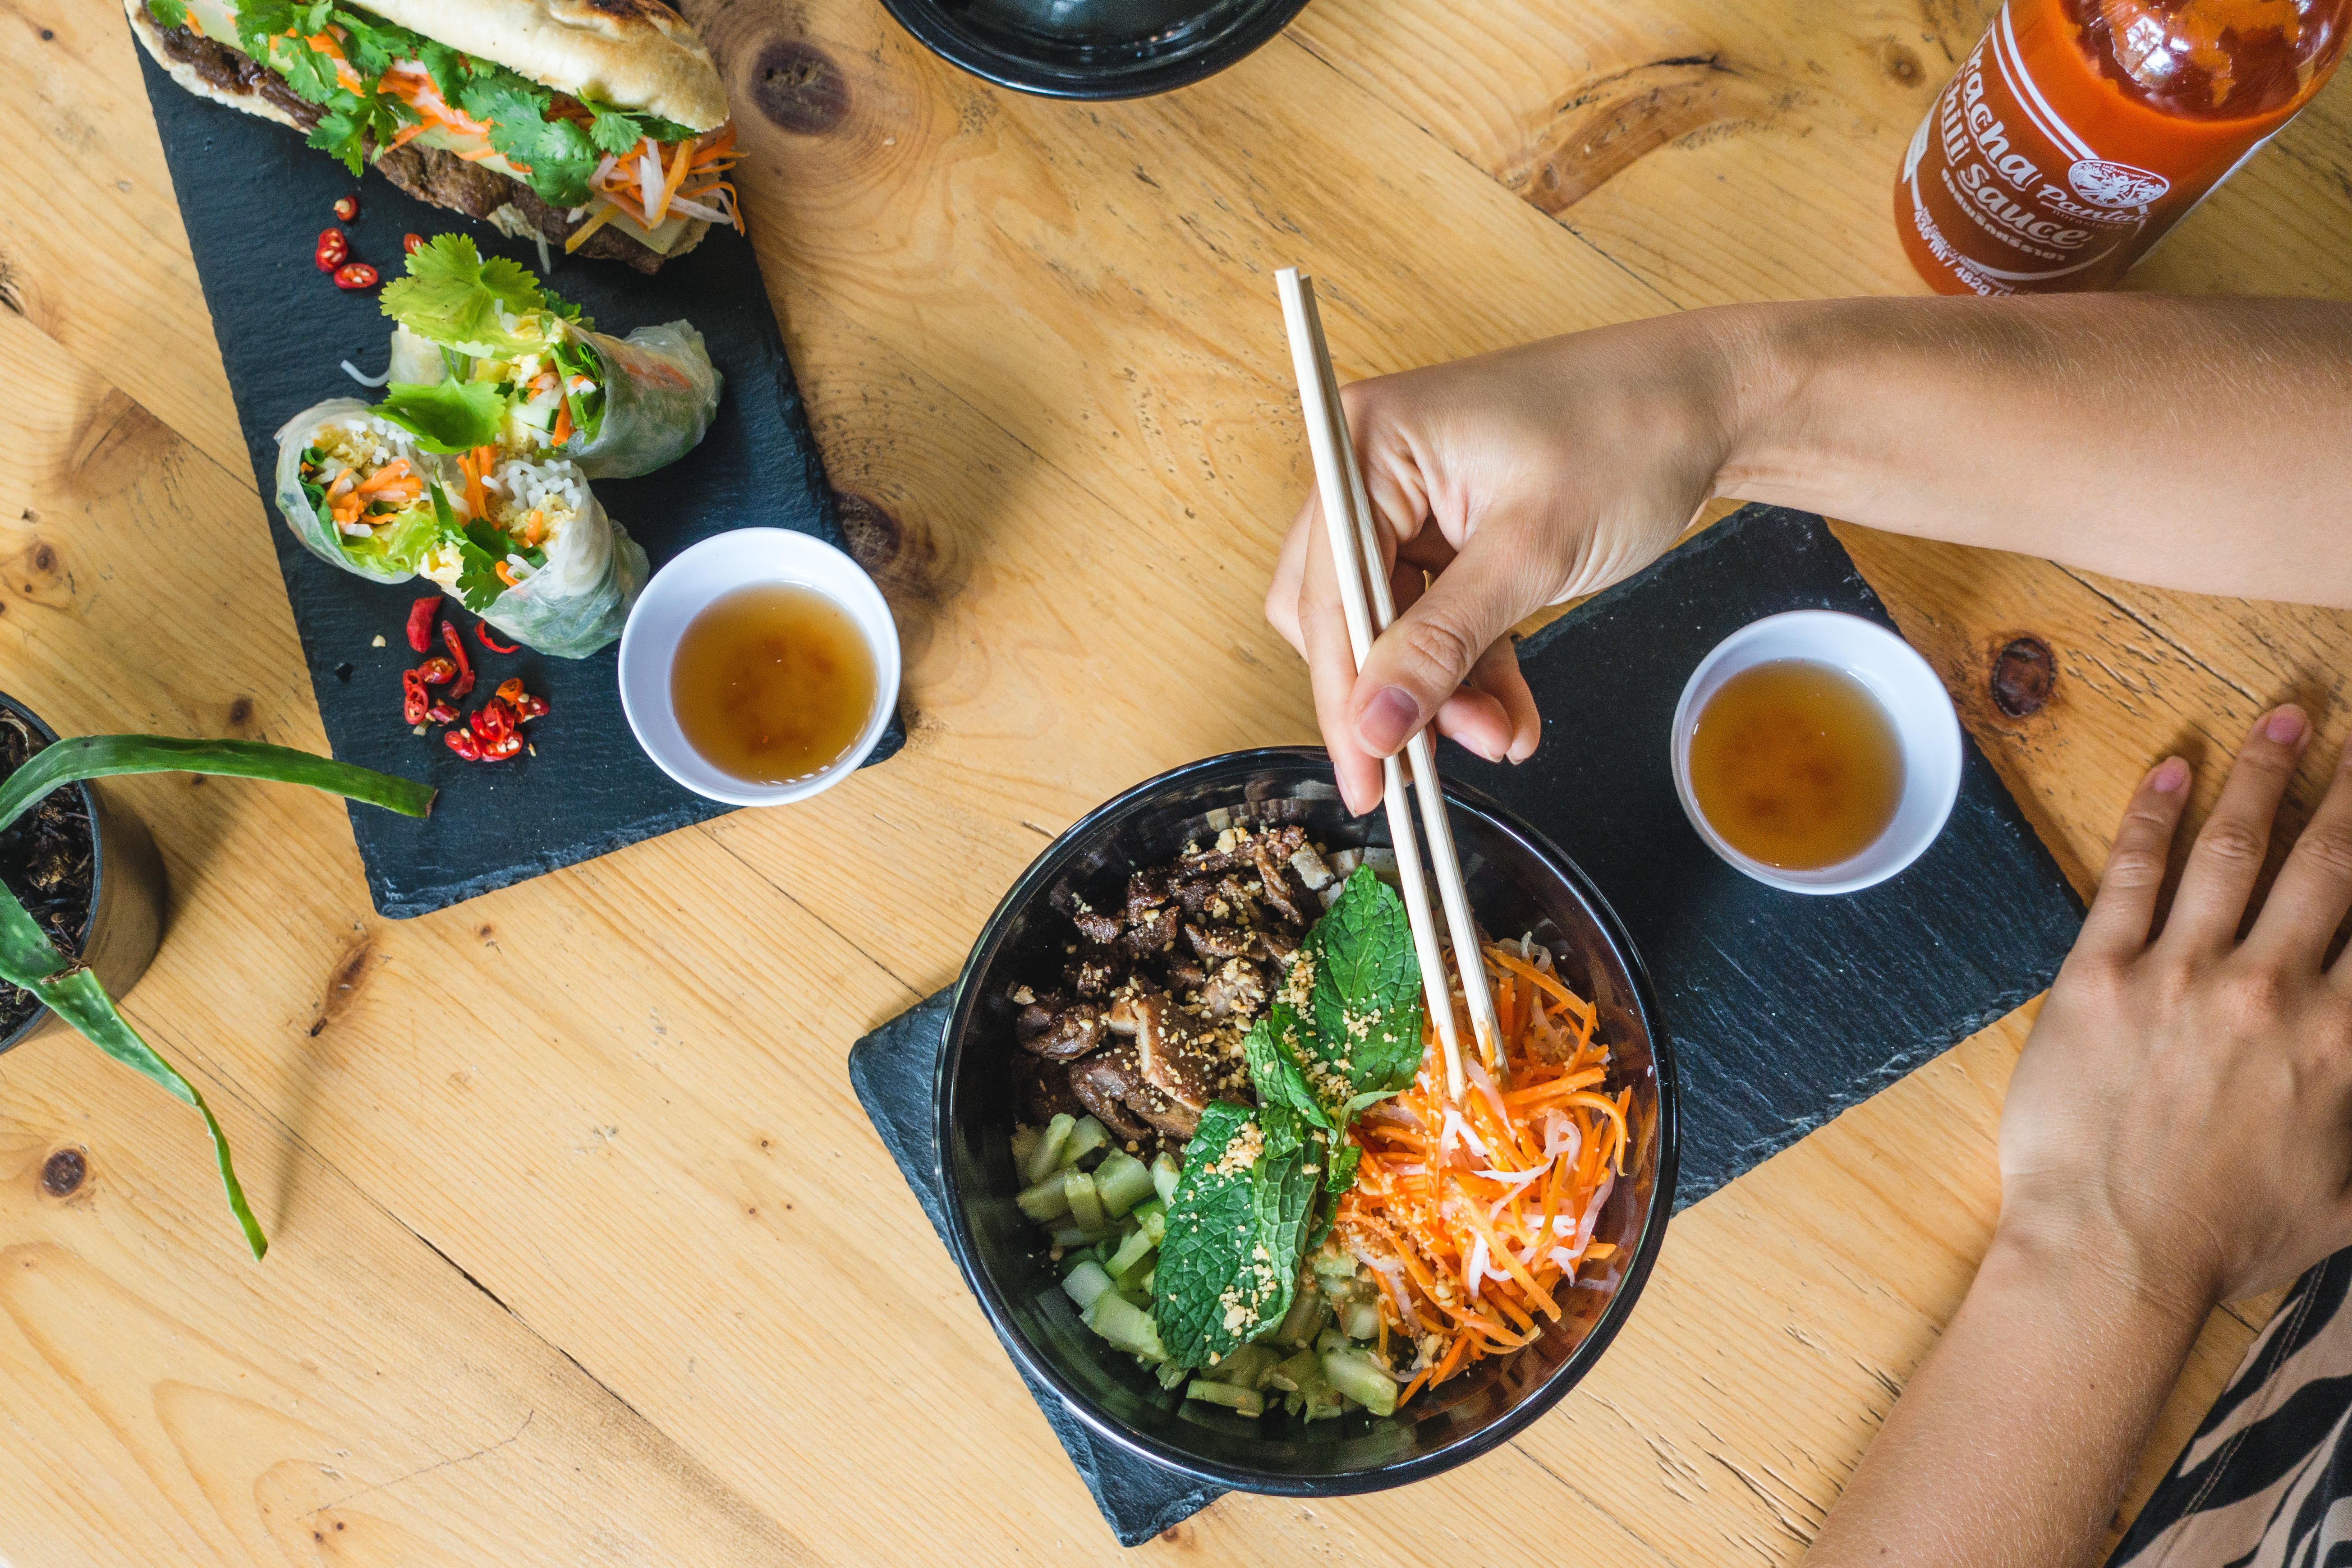
food, dish, cuisine, meal, ingredient, comfort food, lunch, pancit, thai food, lamian, pad thai, noodle, chinese food, brunch, Hot dry noodles, instant noodles, chow mein, chinese noodles, produce, soba, rice noodles, s men, Mee siam, ramen, lo mein